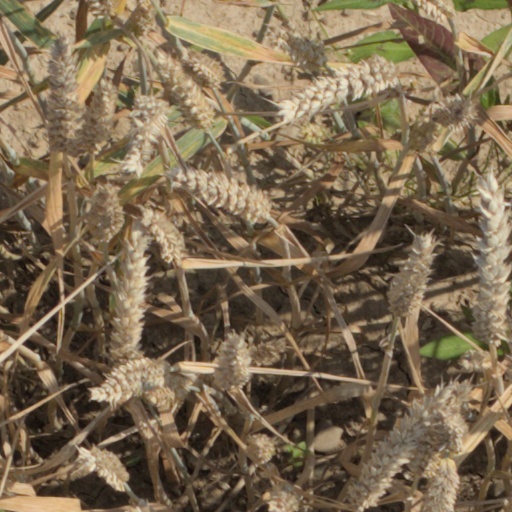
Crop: wheat